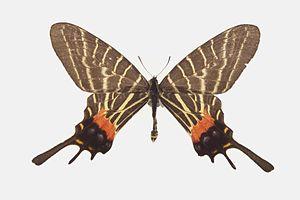
Bhutanitis thaidina est un lépidoptère appartenant à la famille des Papilionidae, à la sous-famille des Parnassiinae et au genre Bhutanitis.